Procuratie

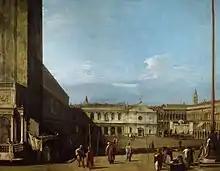
Canaletto, "Piazza san Marco looking West towards San Geminiano" ("c".1723–1724)

The offices of the procurators, called "ridotti", were originally located in the section of the old pilgrim hospice that directly faced Saint Mark's Square. In 1591, after the completion of the final five bays of the library by Vincenzo Scamozzi (1588), the offices were moved to the upper floor of the new library building when the remaining section of the hospice was demolished in order to continue the construction of the Procuratie Nuove.